MagMax

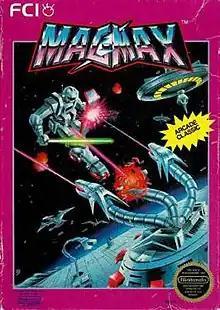
NES box cover

is an arcade video game which was developed by Nihon Bussan and released in 1985 under its brand Nichibutsu. A horizontal scrolling shooter, players control the title hover ship in an attempt to completely construct the ship into a giant robot and to destroy any enemies attempting to stop it.